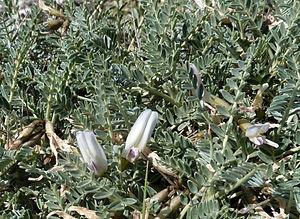
Astragalus tragacantha à Callelongue (Marseille, France)
L'Astragale de Marseille, Astragalus tragacantha, est une espèce de plante de la famille des Fabaceae.